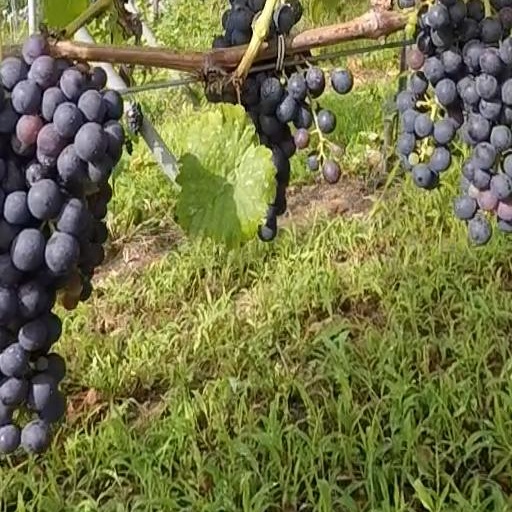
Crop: grape